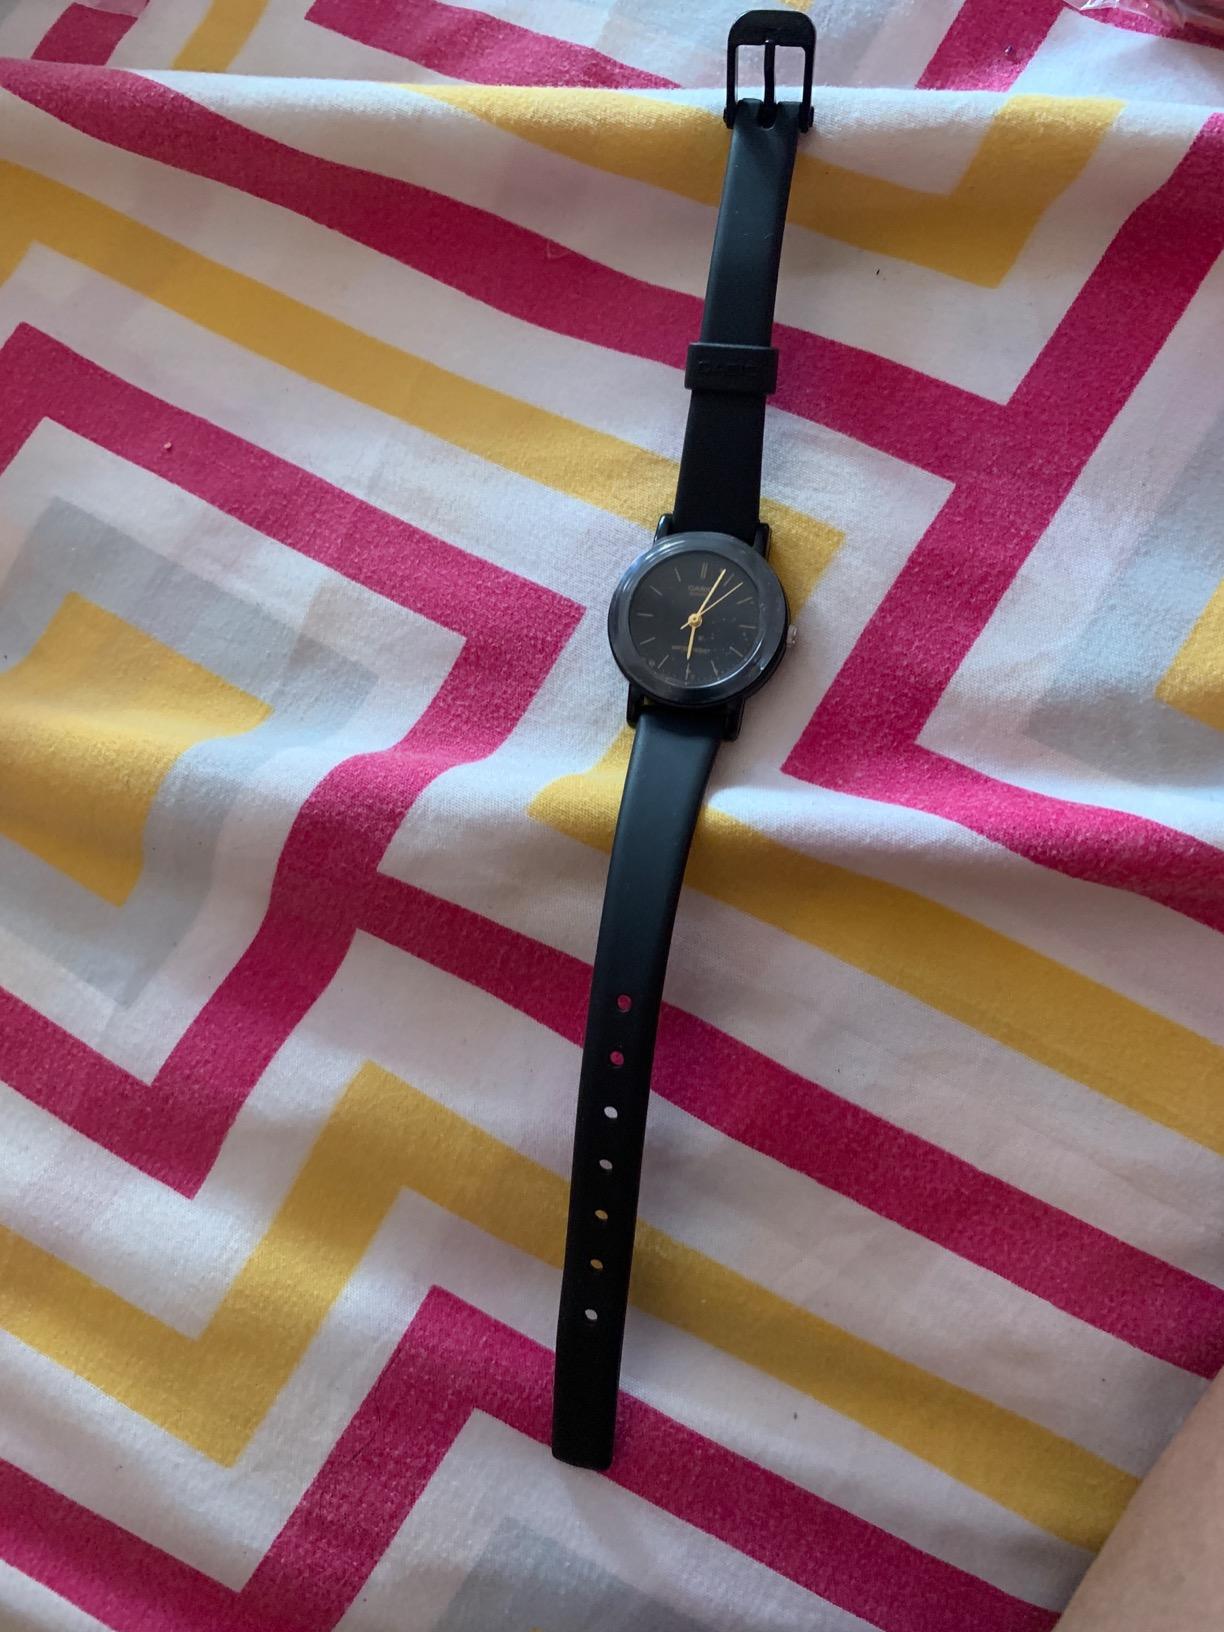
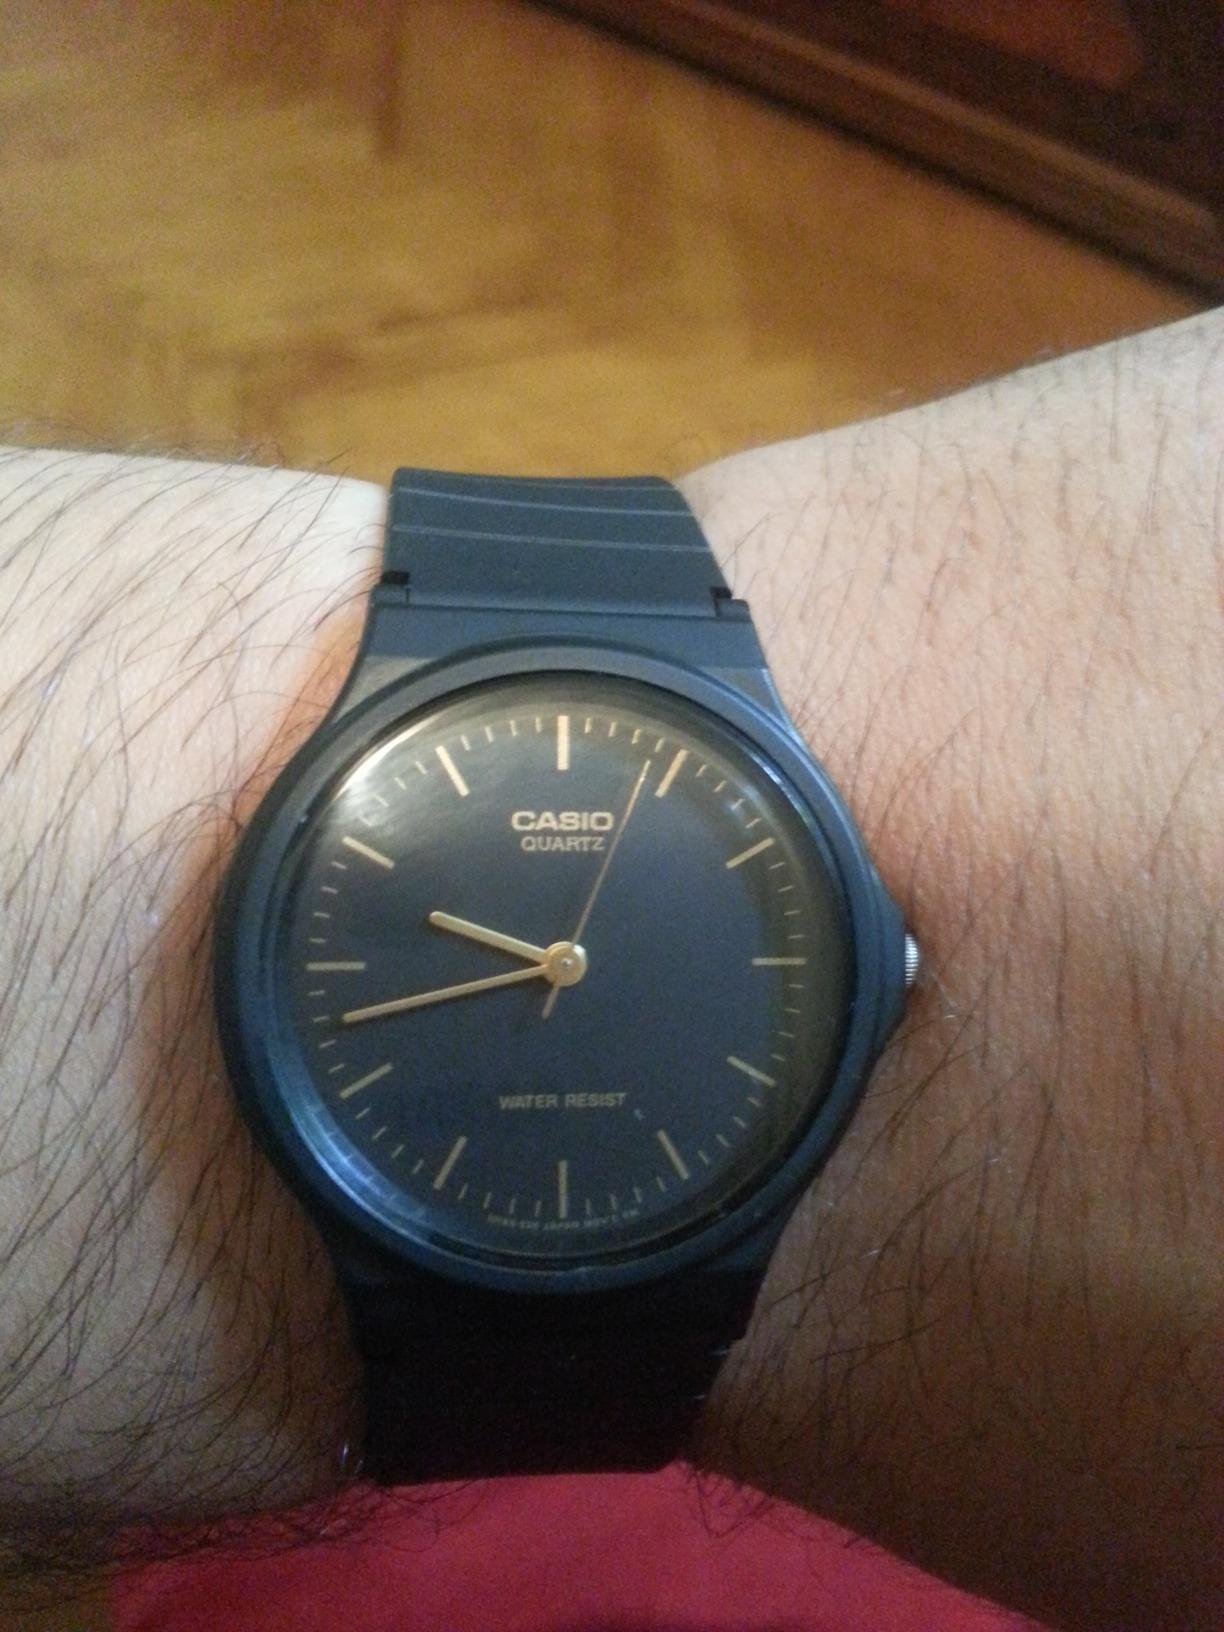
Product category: accessories_watch
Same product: no